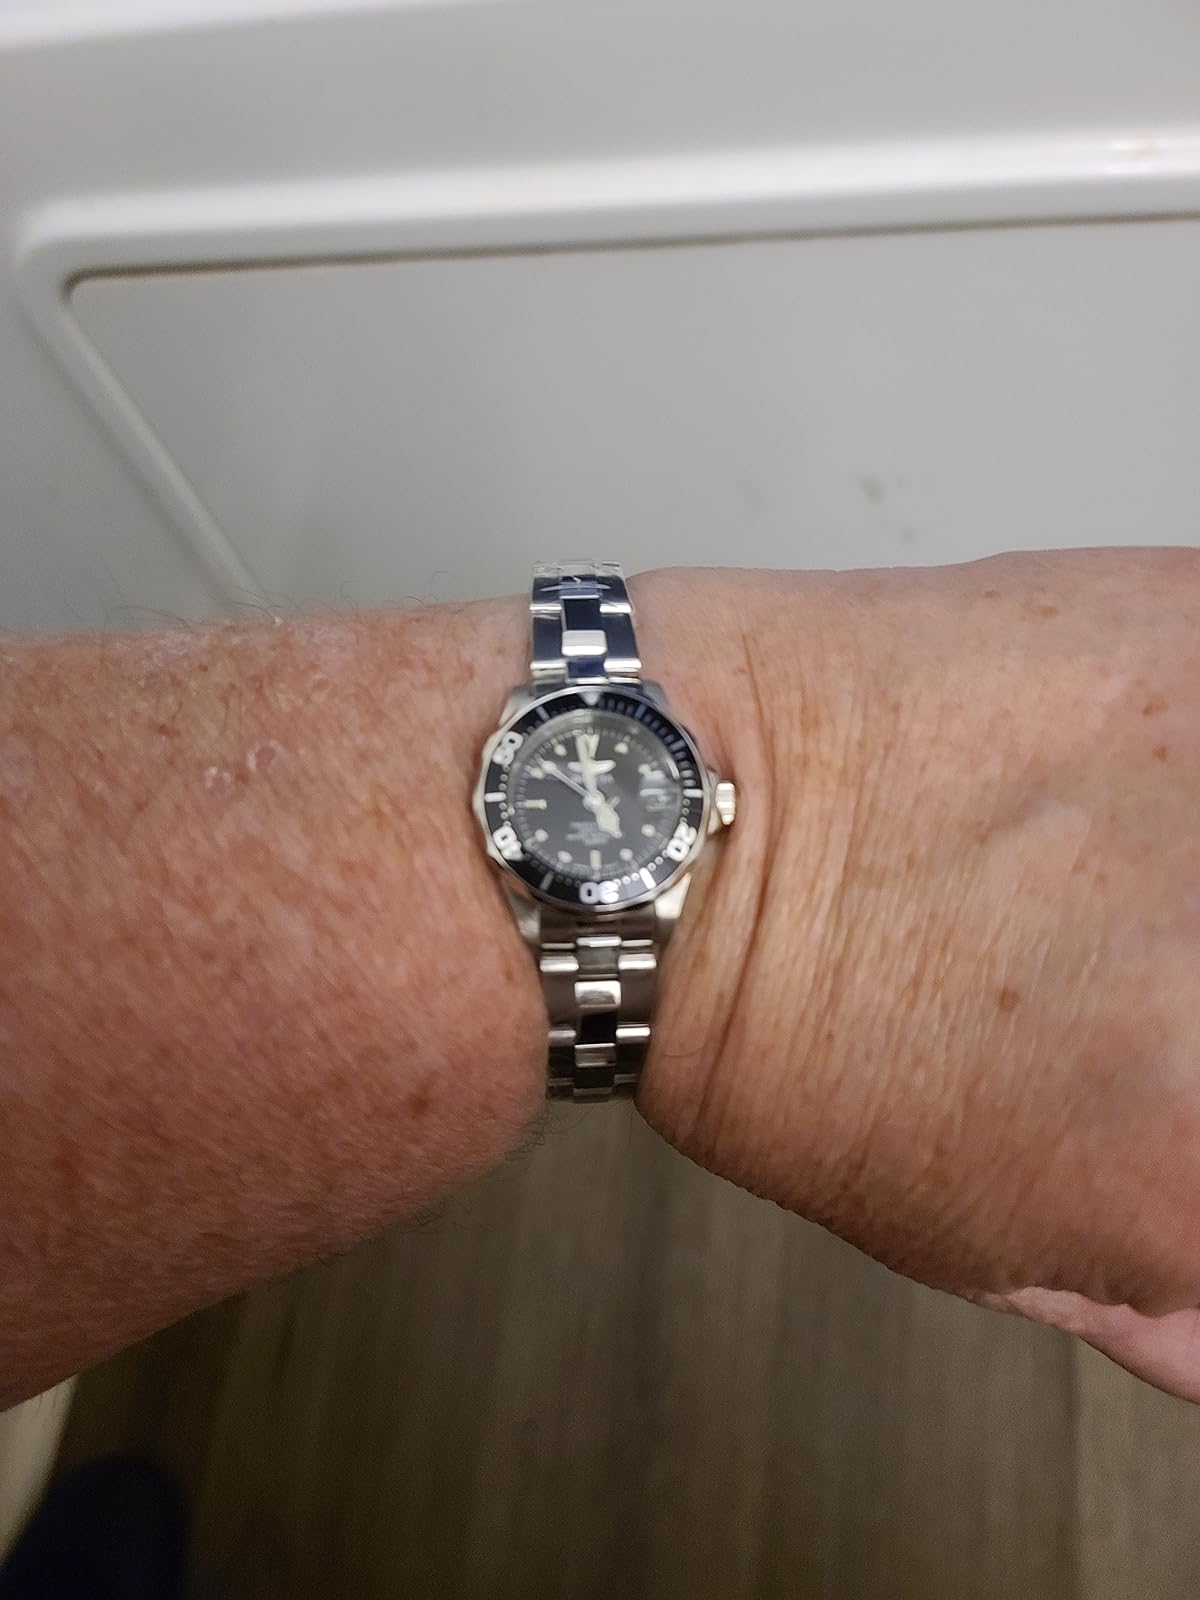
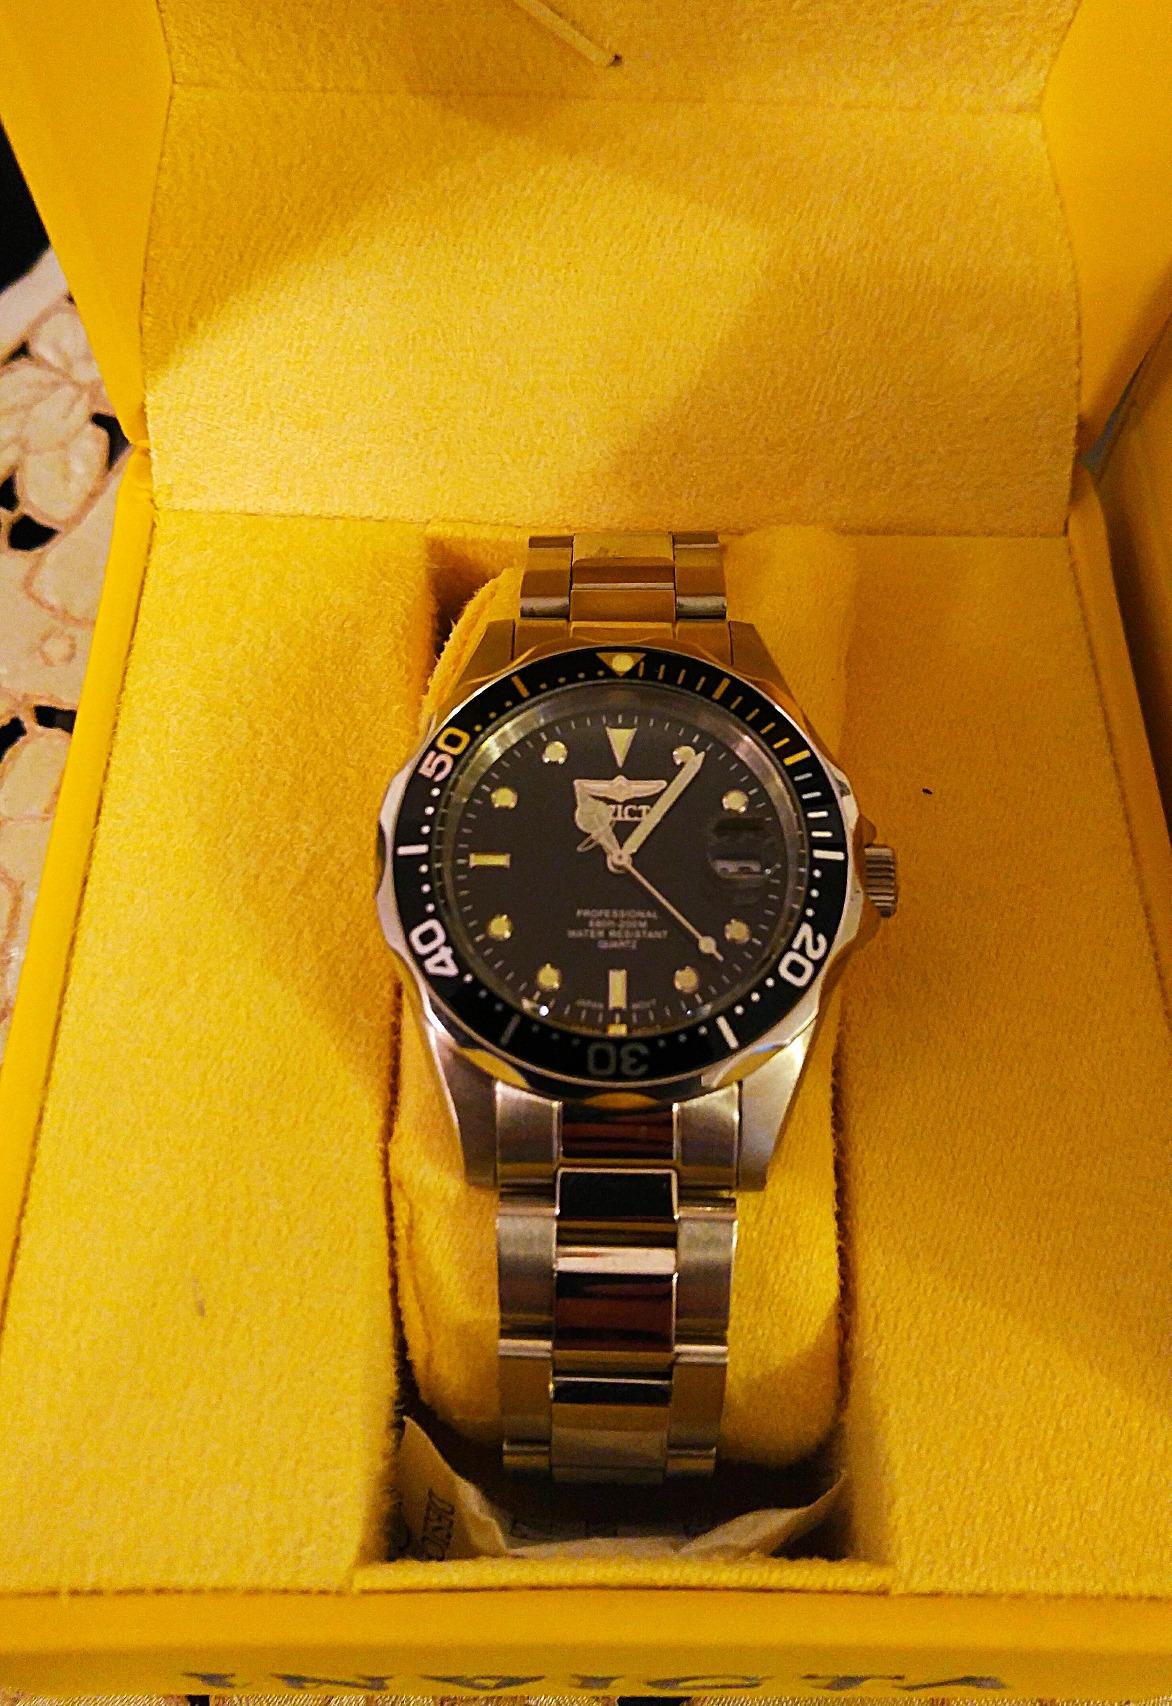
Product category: accessories_watch
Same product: yes